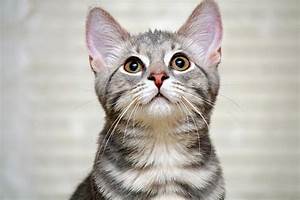
Label: gatto